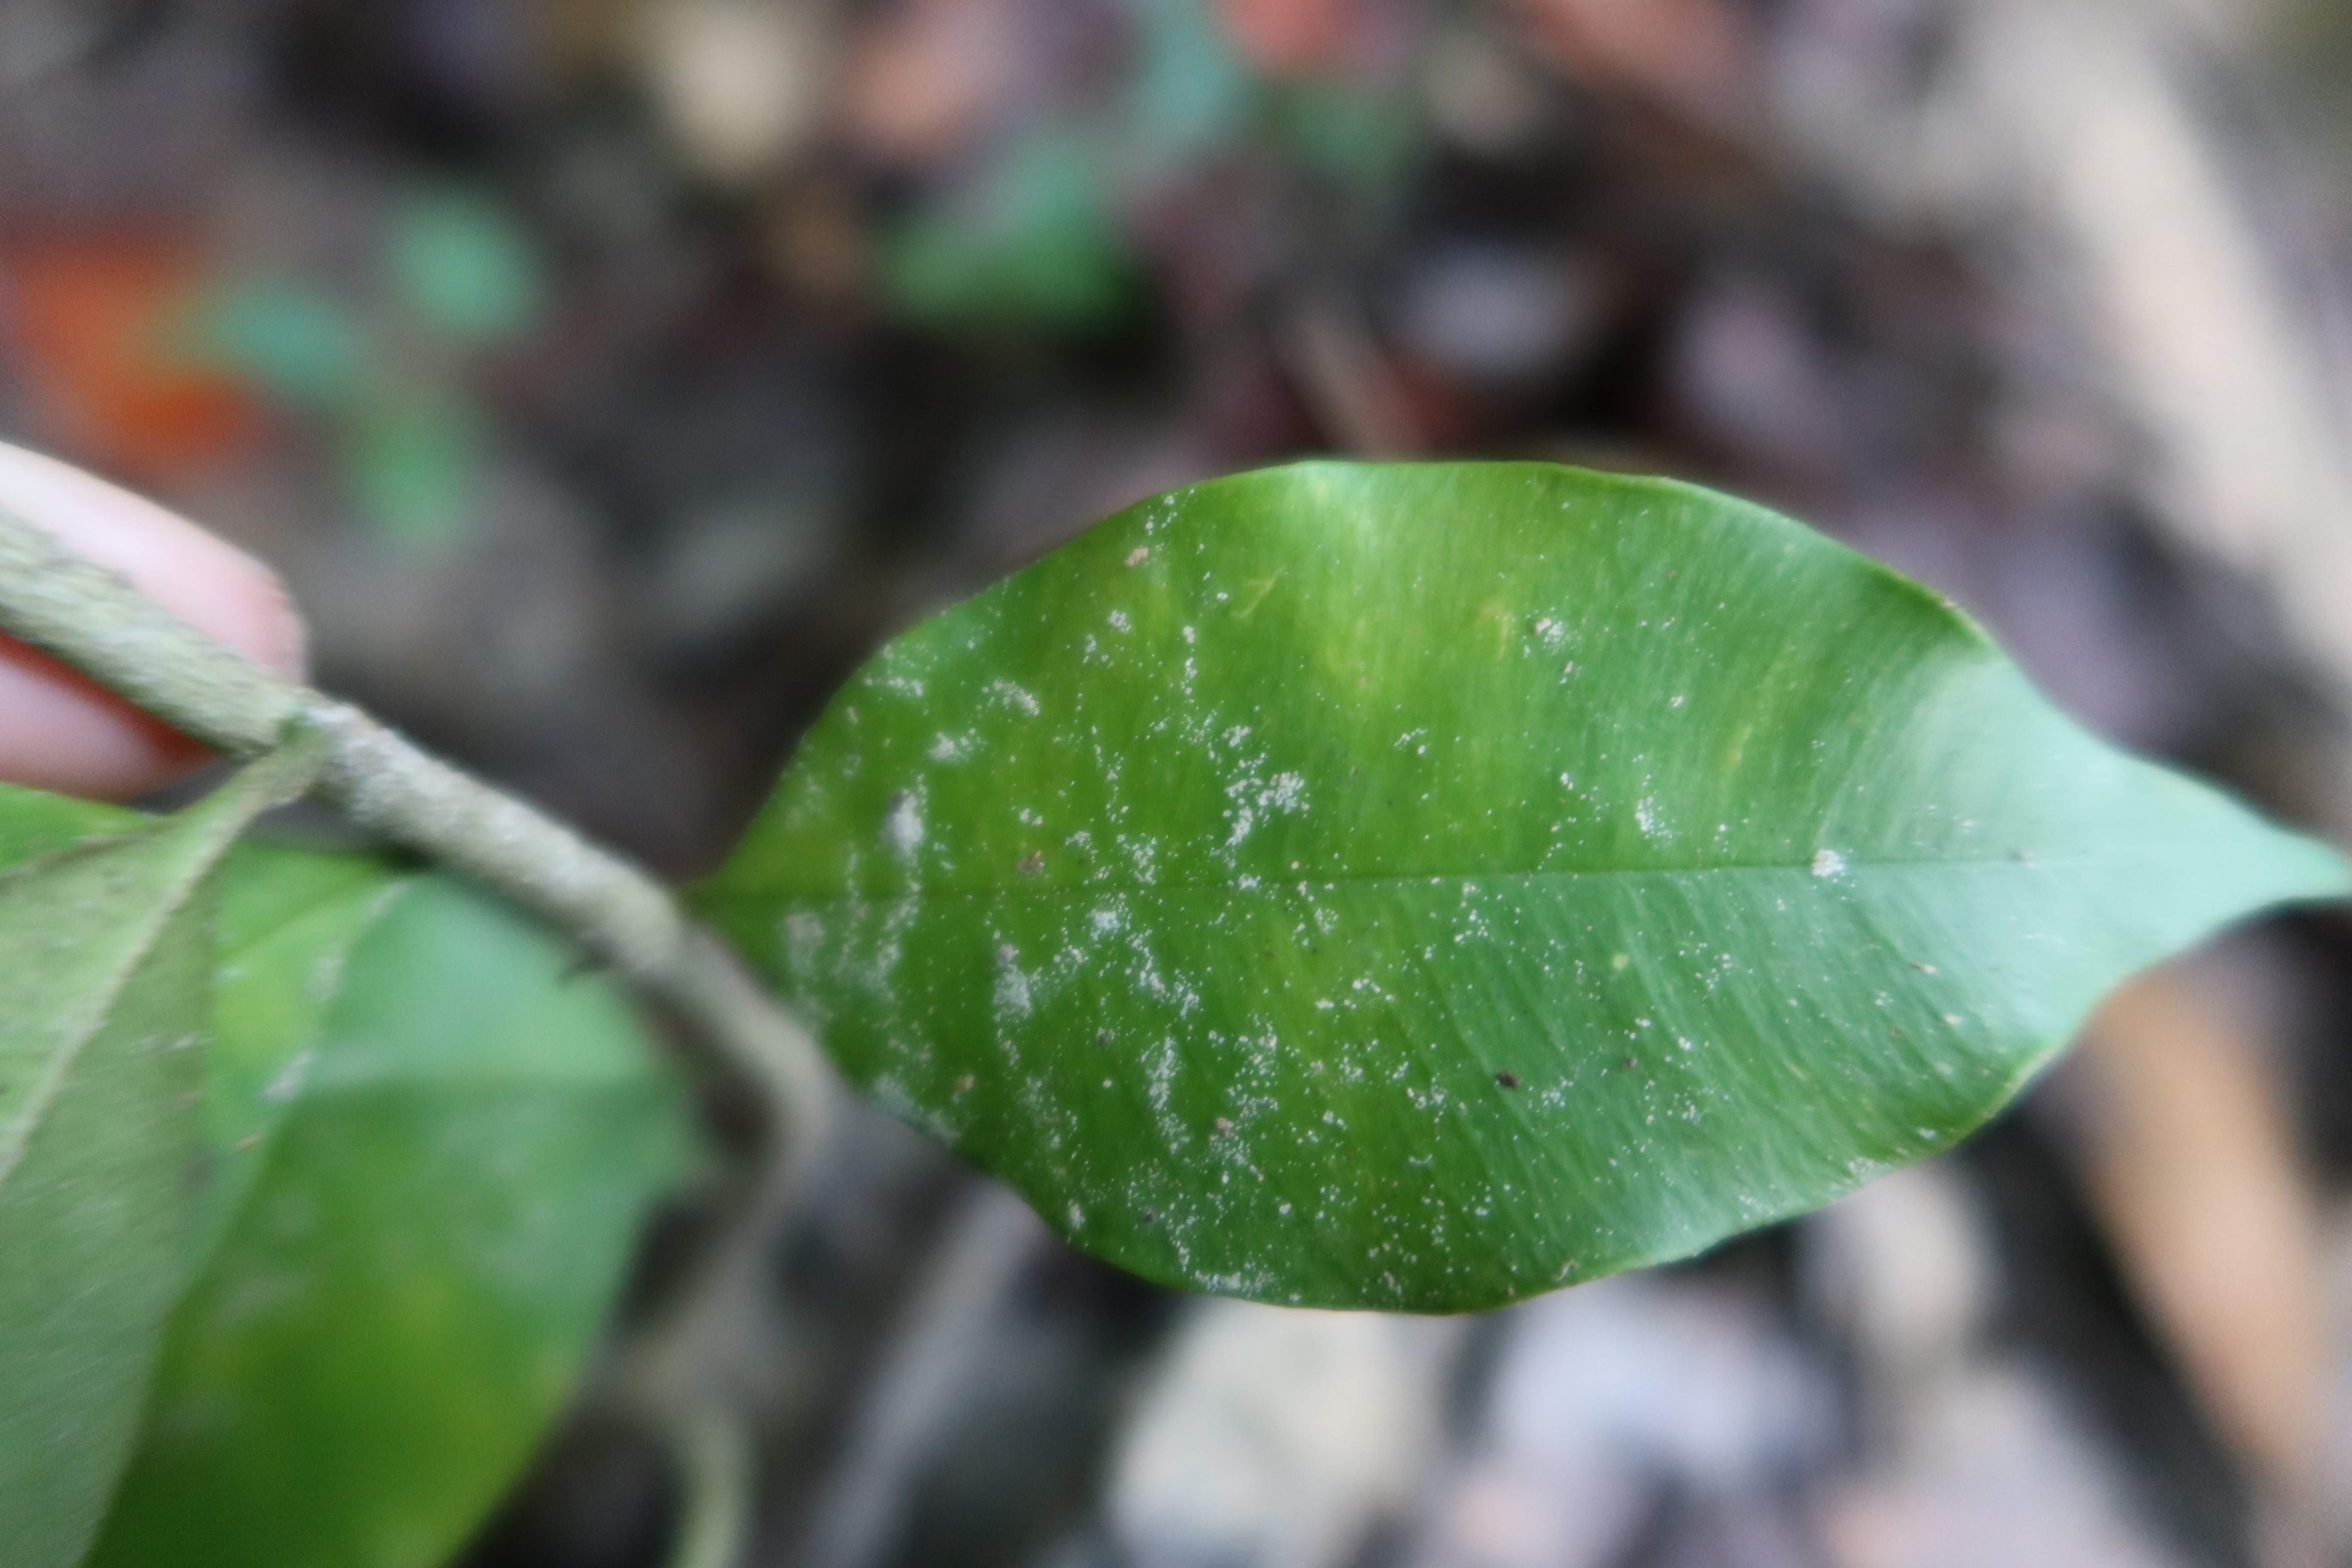
Label: Mealy bugs